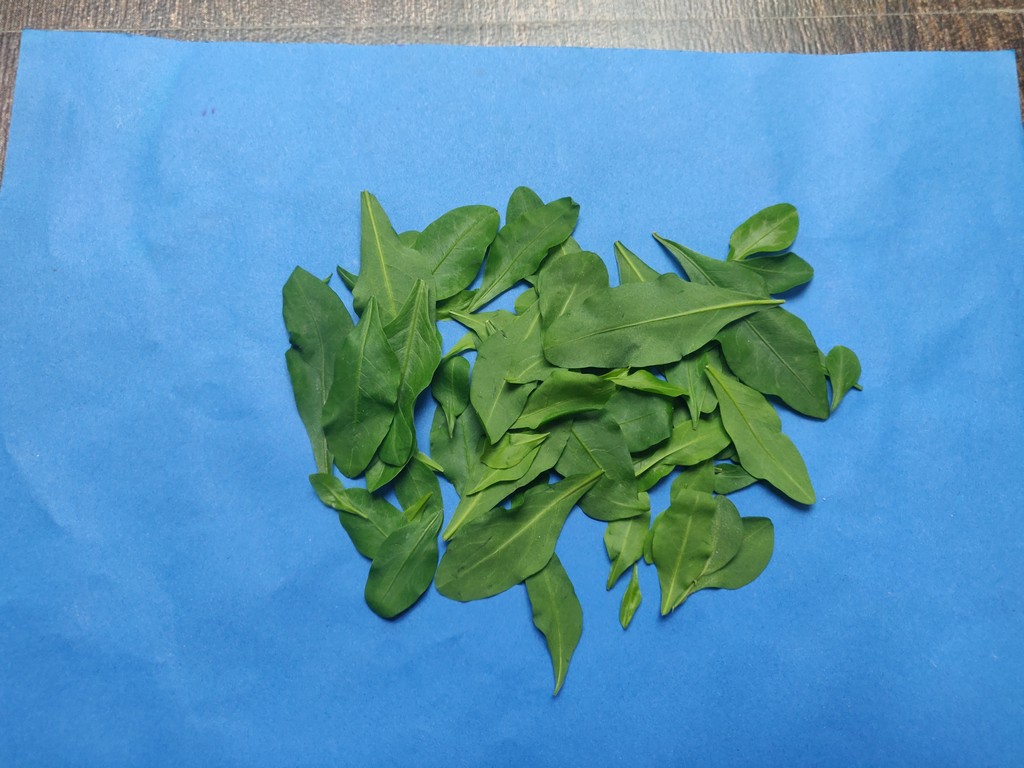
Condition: Healthy
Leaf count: multiple
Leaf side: unknown